ModeMuseum Antwerpen

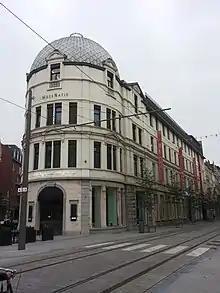
Corner of the ModeNatie which houses MoMu

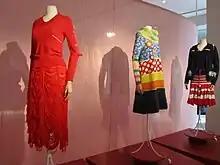
Knitwear exhibition ONTRAFEL. Tricot in de Mode at the Fashion Museum (ModeMuseum, MOMU) in. The central design is a dress by Walter Van Beirendonck, inspired by the colourful clothing of the Hui'an women of Quanzhou, China. The flanking designs are by the German-born fashion designer Bernhard Wilhelm. On the left a jersey sweater with elbows like the heels of a sock, and a skirt with alternating strips of knitted wool and loose threads. On the right the Beefeater wool jacket and Superflyskirt jersey dress.

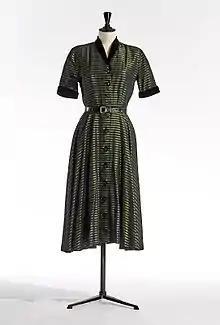
Dress from the Study Collection

MoMu (Mode Museum) is the fashion museum of the City of Antwerp, Belgium. Founded on 21 September 2002, the museum collects, conserves, studies and exhibits Belgian fashion. The museum is specifically focusing on Belgian contemporary fashion designers due to the arising of a group of Antwerp-trained fashion designers during the Eighties and Nineties (Martin Margiela, Dries Van Noten, Ann Demeulemeester, Walter Van Beirendonck, Dirk Van Saene, A.F. Vandevorst, etc.). The museum's first director was Linda Loppa who was also the founder and the director of the Fashion school of the Royal Academy of Fine Arts (Antwerp). The current director is Kaat Debo.